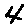
Label: 4